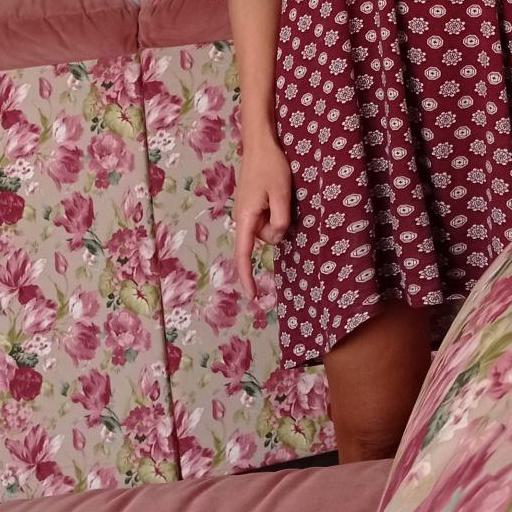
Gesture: no_gesture